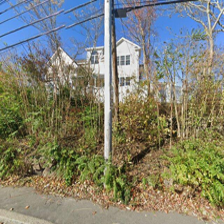
Label: streetView